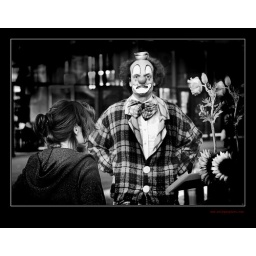
there was a clown in the street ignoring the girl in front of him